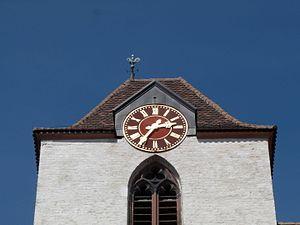
Eglise Sainte-Aurélie de Strasbourg. Horloge de Jean-Baptiste Schwilgué.
L’église Sainte-Aurélie de Strasbourg est située rue Martin Bucer dans le quartier de la Gare. C'est une église protestante luthérienne de la confession d'Augsbourg. Selon l'historiographie médiévale, il s'agirait de l'un des plus anciens sanctuaires de la ville. En 1524 Martin Bucer fit ses débuts comme prédicateur dans cette église acquise à la Réforme l'année précédente. Même s'il y subsiste quelques éléments d'architecture romane et gothique, Sainte-Aurélie est surtout remarquée pour son agencement intérieur baroque blanc et or – autel et chaire du XVIIᵉ siècle, orgue conçu par André Silbermann en 1713 – et la nef imposante de la nouvelle église, entièrement reconstruite au XVIIIᵉ siècle. Ces atouts ont valu à l'église Sainte-Aurélie d'être classée par les Monuments historiques le 5 mai 1988.
Jean-Baptiste Schwilgué est l'auteur de la troisième horloge astronomique de la cathédrale de Strasbourg, construite entre 1838 et 1843. Un des lycées de Sélestat porte son nom.